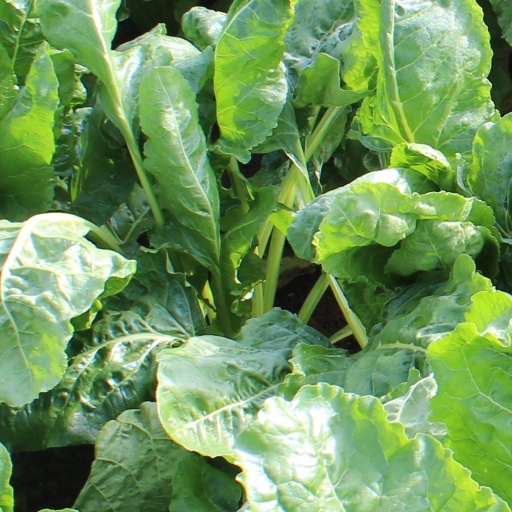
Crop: sugar beet